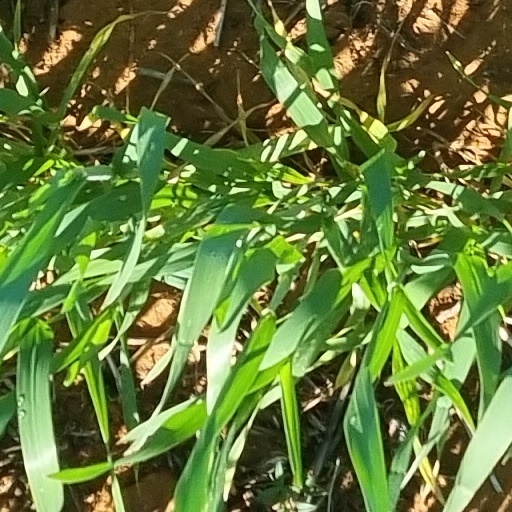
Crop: wheat